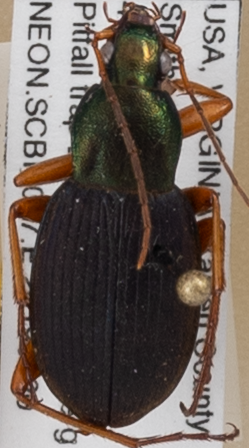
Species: Chlaenius aestivus
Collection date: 2019-06-20
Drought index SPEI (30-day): -0.27
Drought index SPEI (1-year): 2.09
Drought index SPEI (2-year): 2.09